Robert Francis Anthony Studds

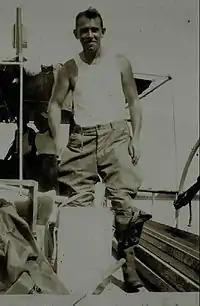
Studds as officer-in-charge of USC&GS "Elsie III" on the Cooper River in South Carolina sometime between 1926 and 1929.

Rear Admiral Robert Francis Anthony Studds (December 17, 1896 – May 28, 1962) was a career officer in the United States Coast and Geodetic Survey Corps, predecessor of the National Oceanic and Atmospheric Administration Commissioned Officer Corps. He served as the fourth Director of the United States Coast and Geodetic Survey.